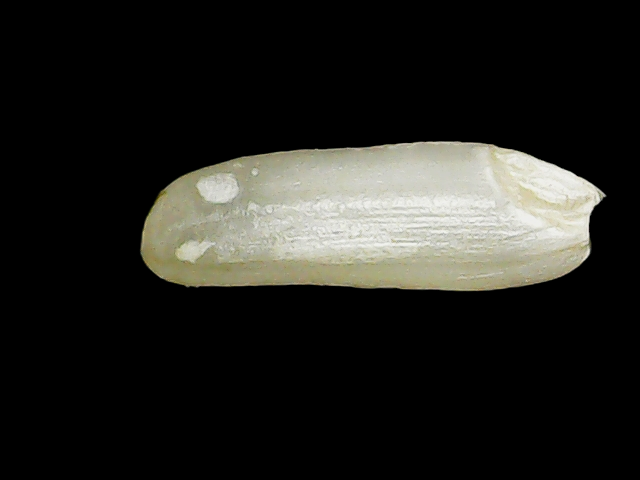
Rice variety: Binadhan21